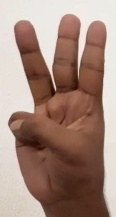
ASL sign: W